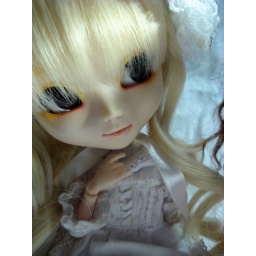
Sweet girl in white .